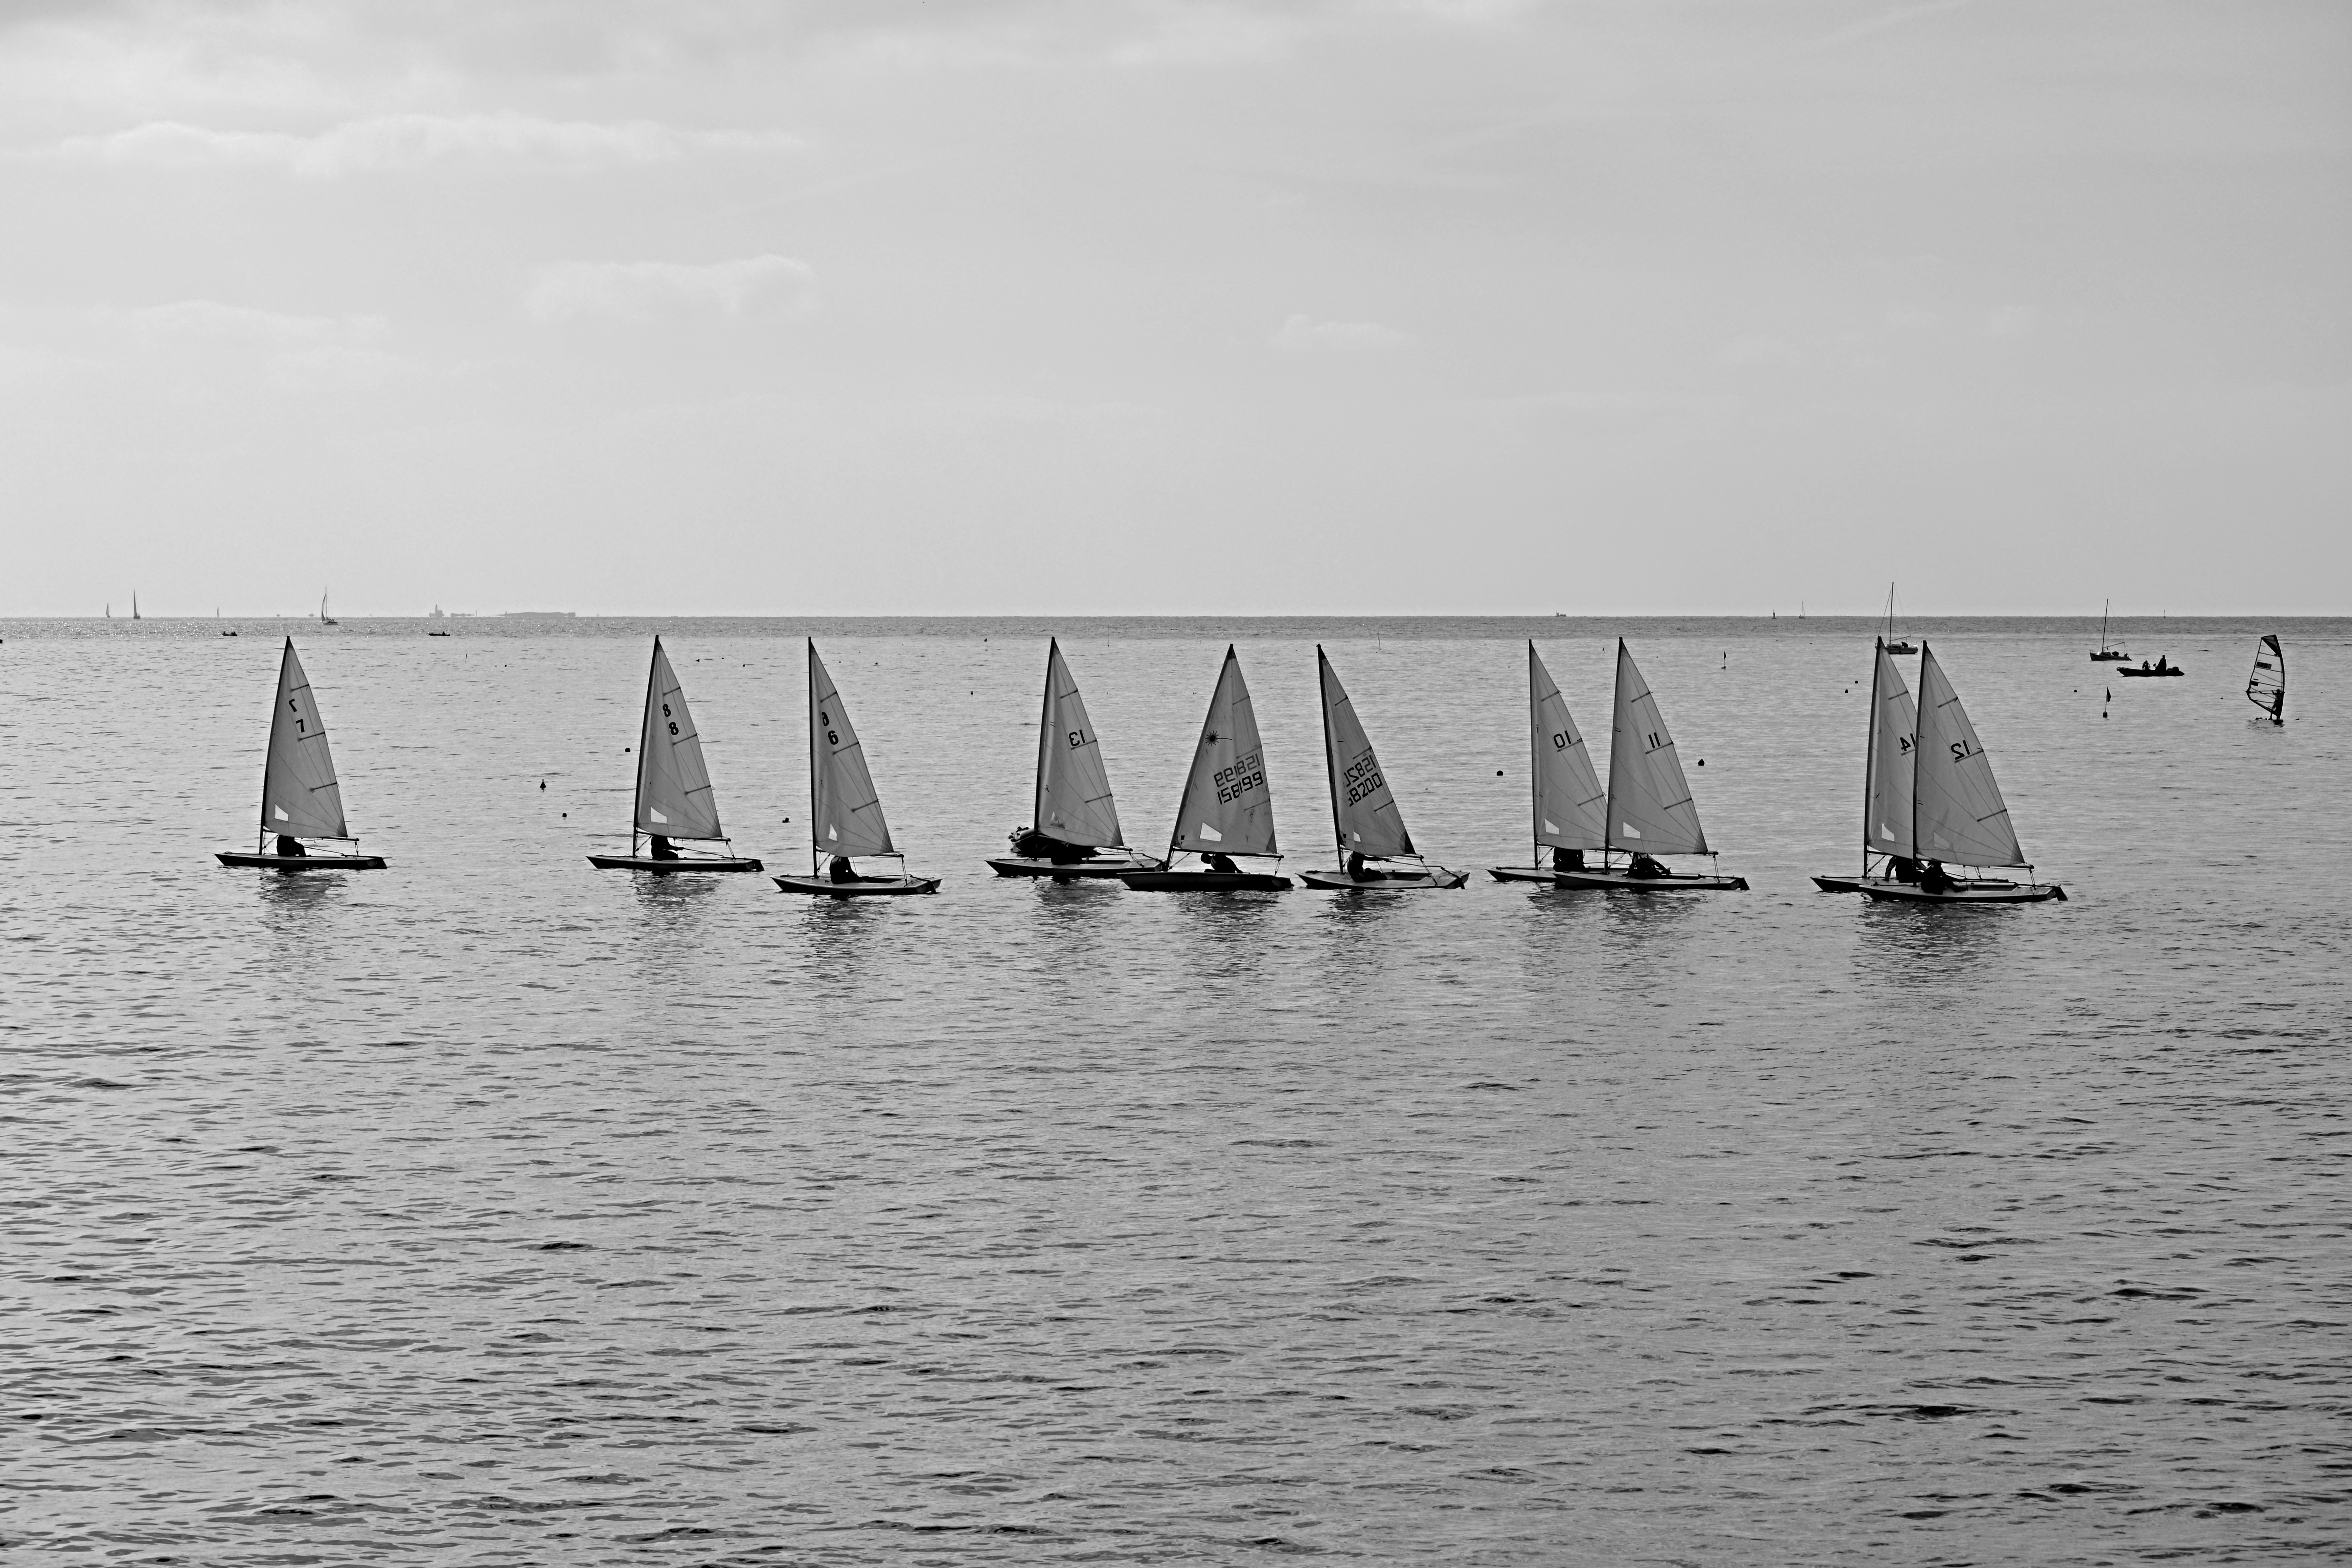
sea, water, black and white, boat, vehicle, sailing, bay, marina, monochrome, sailboat, sail, maritime, watercraft, sailboats, sailing boat, sailing ship, monochrome photography